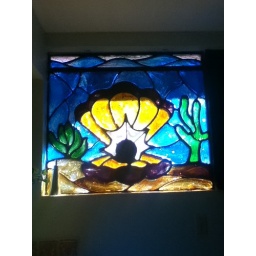
Stained glass window in the washroom at The Glass Factory in Cabo San Lucas, Mexico